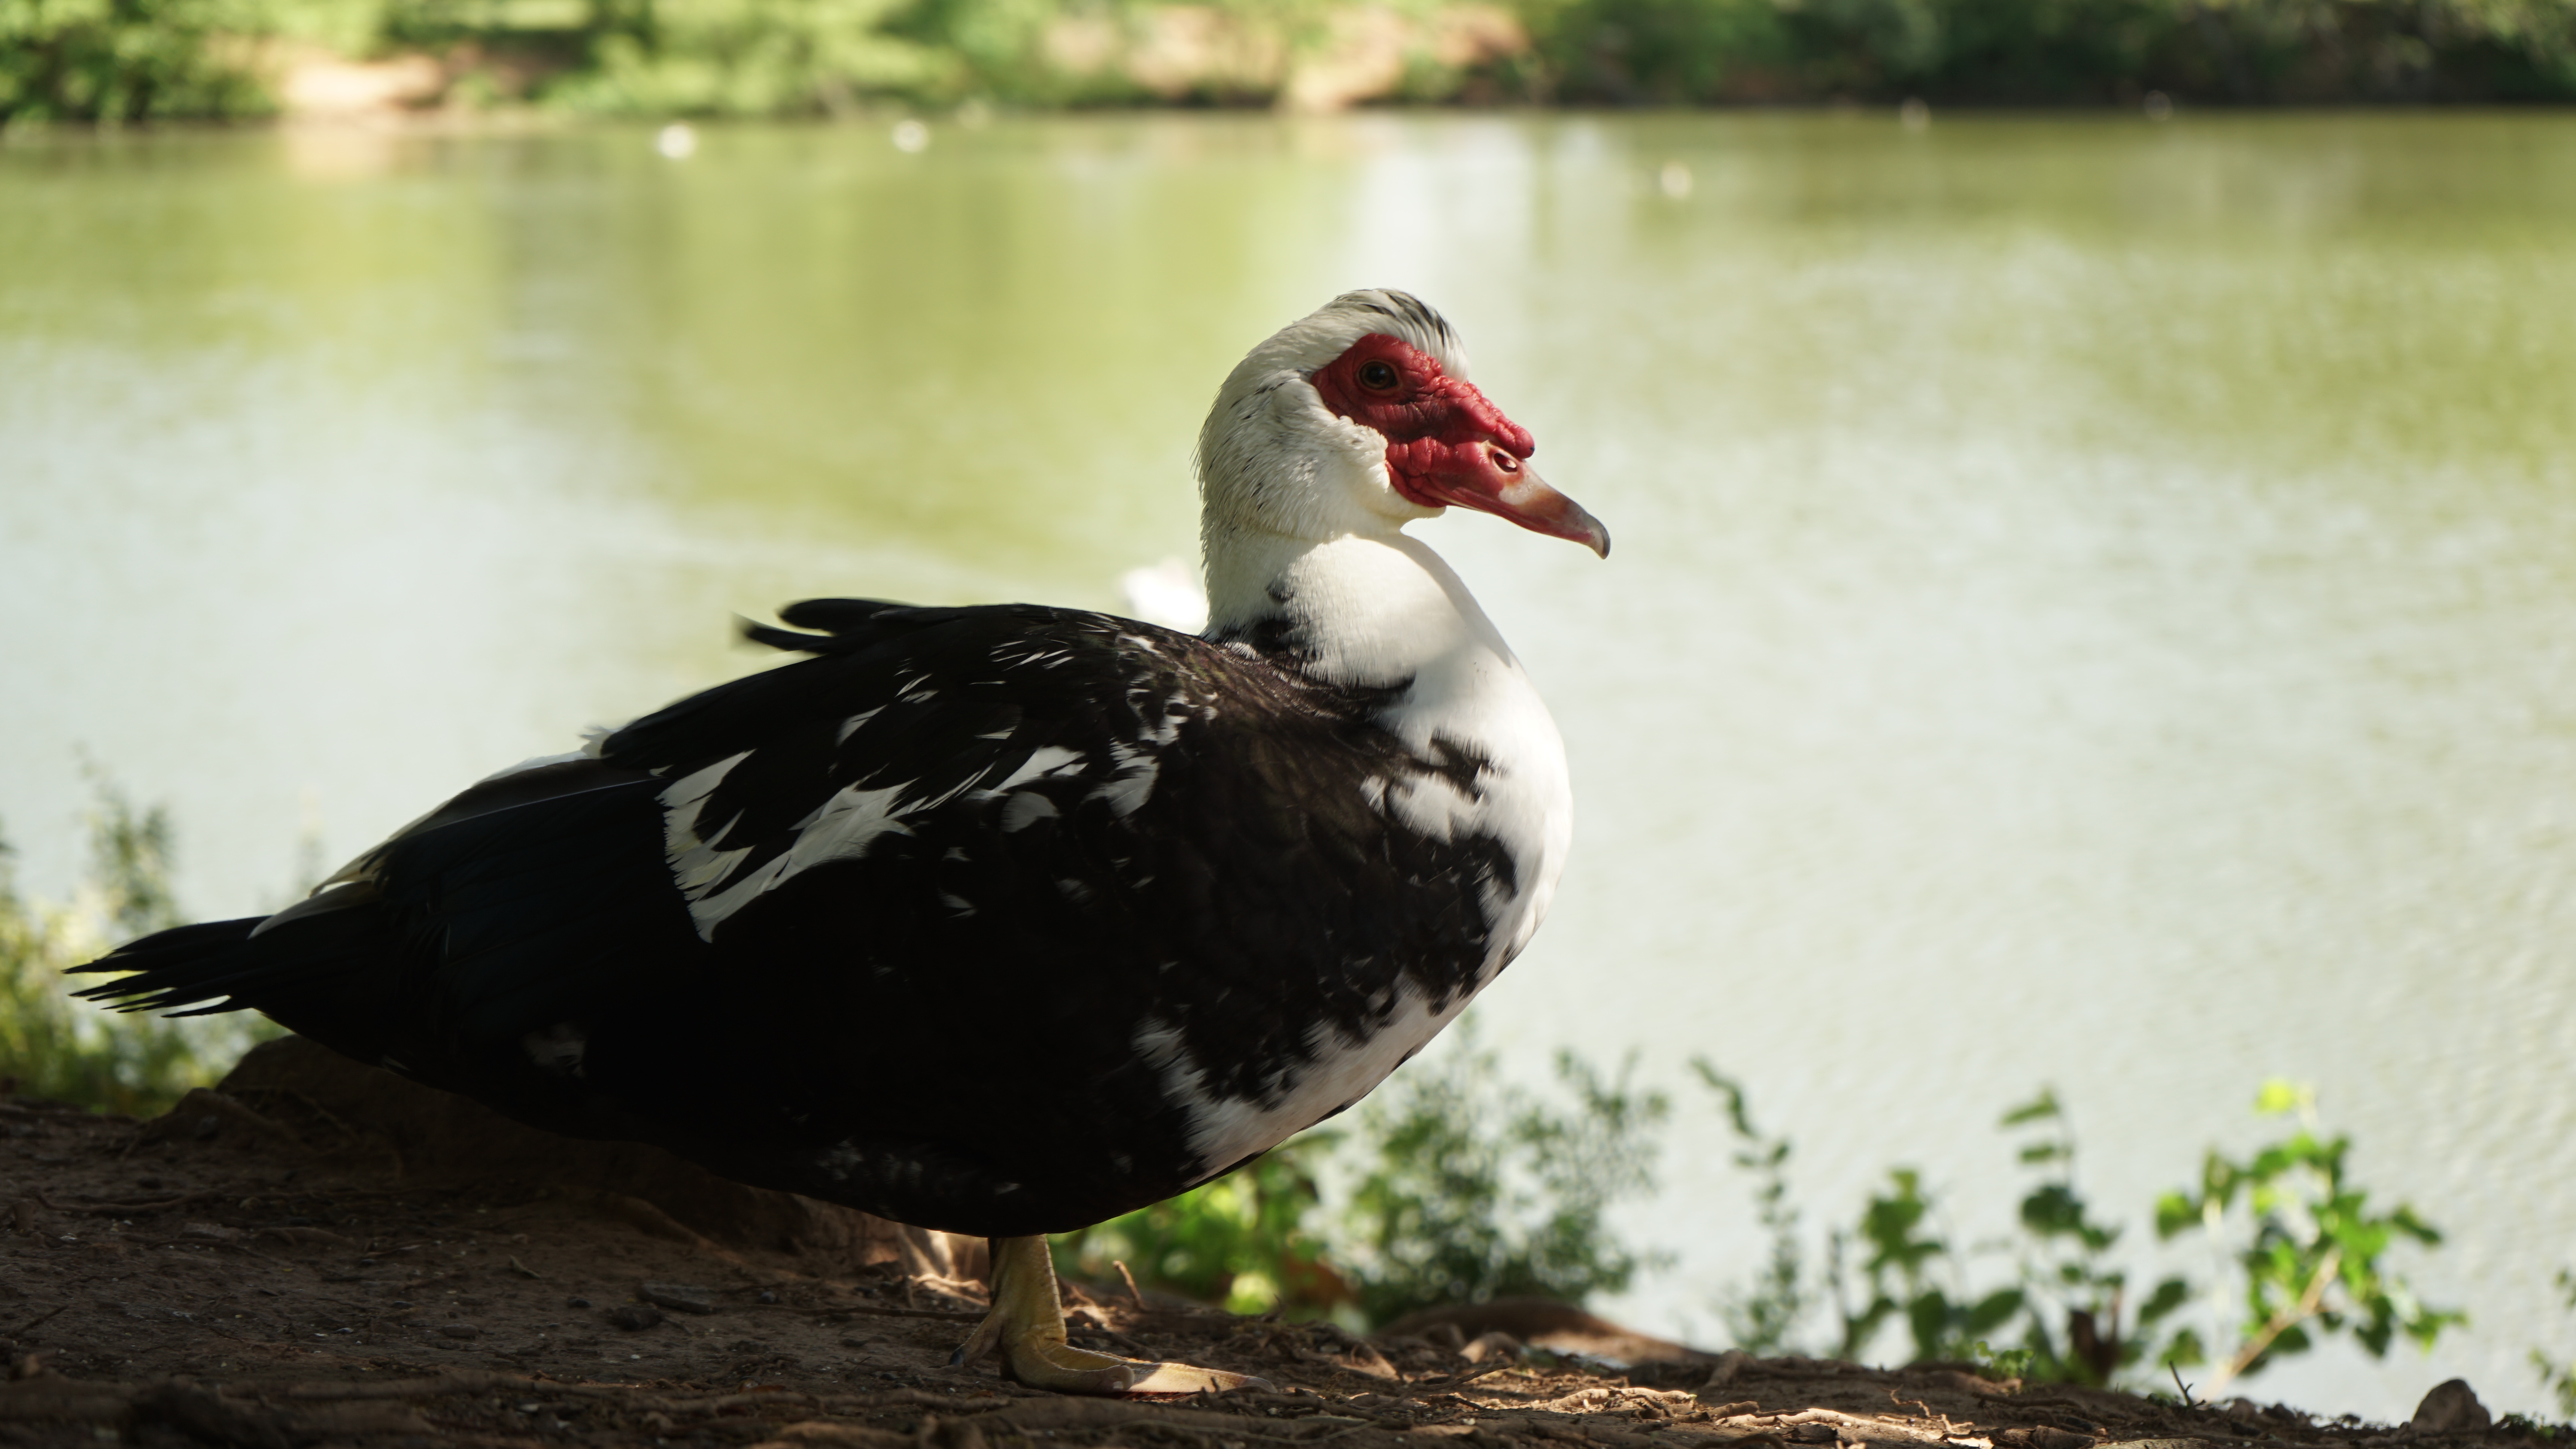
animals, bird, vertebrate, duck, beak, water bird, ducks, geese and swans, water, waterfowl, goose, organism, tree, wildlife, adaptation, bank, pond, plant, wing, black swan, livestock, swan, seabird, seaduck